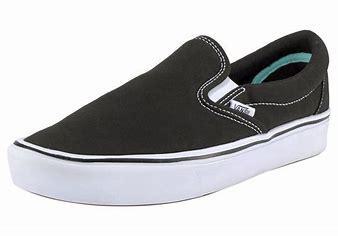
Brand: Vans
Model: Comfycush Slip On